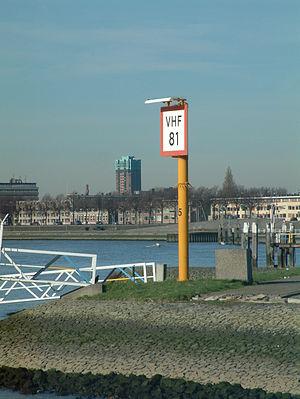
Obligation d'une VHF radio en écoute sur canal 81